21st Marine Infantry Regiment

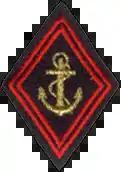
left arm insignia, sou-sofficiers model with anchor of the marine infantry.

In 1914, the regiment garrisoned in Paris and belonged to the 5th colonial brigade of the 3rd Colonial Infantry Division 3 DIC.